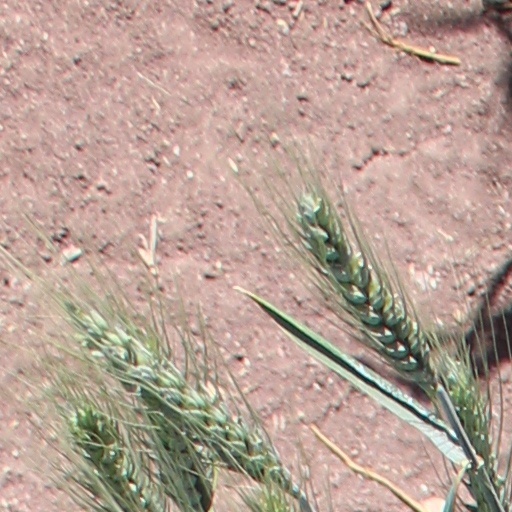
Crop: wheat